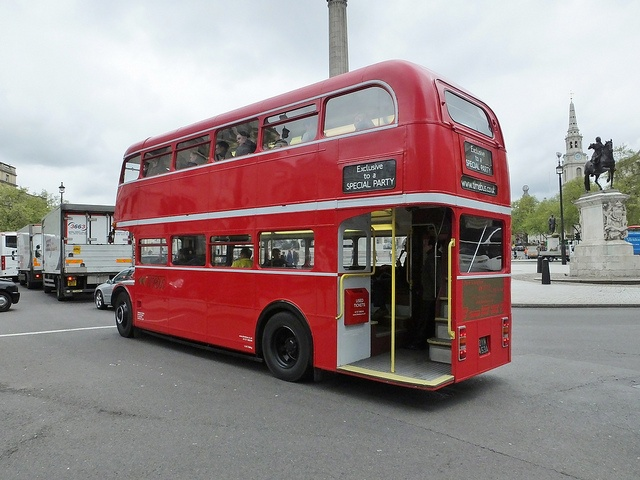
A large red double decker bus parked in a parking lot.
A red double decker bus with no doors on back
A bright red double decker bus makes its way down a city street.
People are riding the big bus through town.
A double decker bus sits parked next to a statue  on a city street.